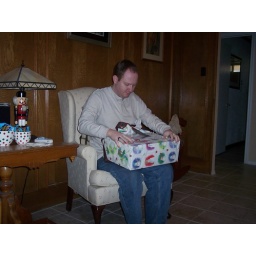
cats did not seem interested in the paper of box